Rice production in China

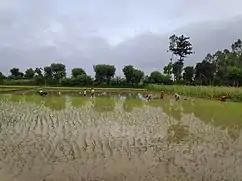
Manual Transplanting of Rice

Planting methods depend on the environmental and socioeconomic conditions of a growing region. Common methods of planting include manual, throwing, mechanical, direct seeding (manual and mechanic), and ratooning rice. Manual transplanting is declining in rural areas due to lack of skilled labour. It is common in areas with smaller land areas, high populations, and higher rates of available labour. Direct-seeded rice (dry and wet seeding) has increased since the 1990s, taking up 10% of China's rice planting area in provinces such as Guangdong and Xinjiang.